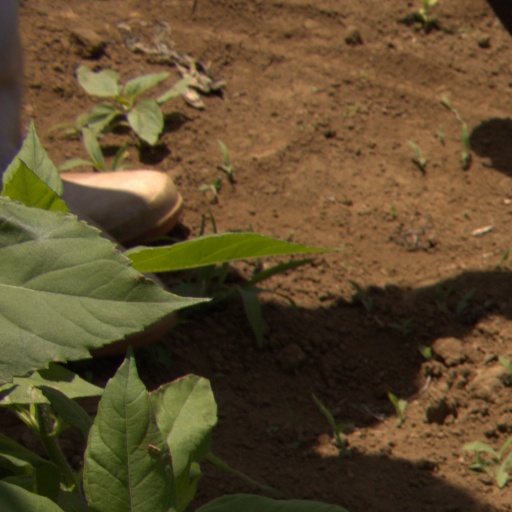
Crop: Jerusalem artichoke